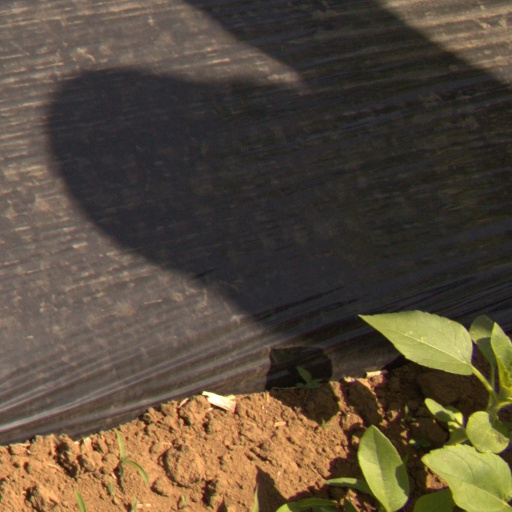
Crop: Jerusalem artichoke